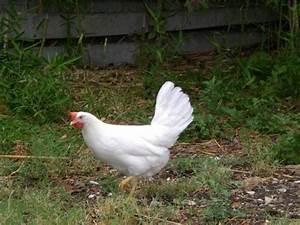
chicken